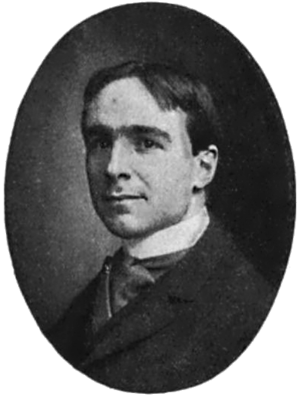
Winston Churchill (forfatter)
Winston Churchill (1871–1947)
Winston Churchill var en amerikansk forfatter.